California Chrome

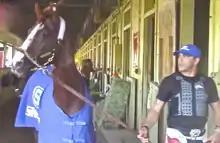
California Chrome and Willie Delgado wearing blue Skechers gear in the stables at Belmont Park, June 2014

Prior to the 2014 Belmont Stakes, California Chrome's owners filed a patent application to trademark his name for use on athletic apparel, and hired two talent agencies to help with marketing and sponsorships. Following the "nasalgate" story, fans began to appear wearing human nasal strips or purple band-aids across their noses. Working with the intellectual property attorney who had brokered deals for Smarty Jones, California Chrome's owners gained an endorsement deal with GlaxoSmithKline, manufacturer of the human Breathe Right nasal strips. On Belmont day, GlaxoSmithKline gave away 50,000 of the strips at Belmont Park. Santa Anita, which simulcast the race, ran its own promotion, giving fans at that track purple nasal strips with the word "Chrome" on the front. On June 2, the Skechers shoe company announced a sponsorship deal where the company's logo appeared on assorted items worn by the horse and his handlers, the company used California Chrome's image in its marketing, and ran a half page ad featuring the horse in "The Wall Street Journal" at the end of June 2014.